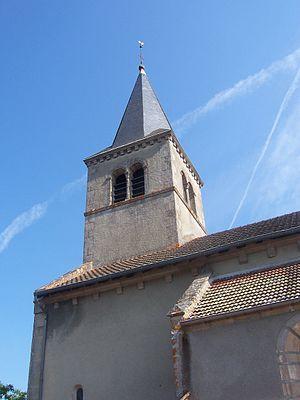
La Tagnière est une commune française située dans le département de Saône-et-Loire en région Bourgogne-Franche-Comté.